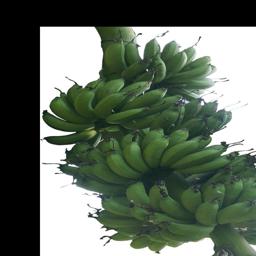
Label: MALBHOG FRUIT